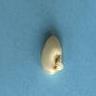
Maize quality: Good